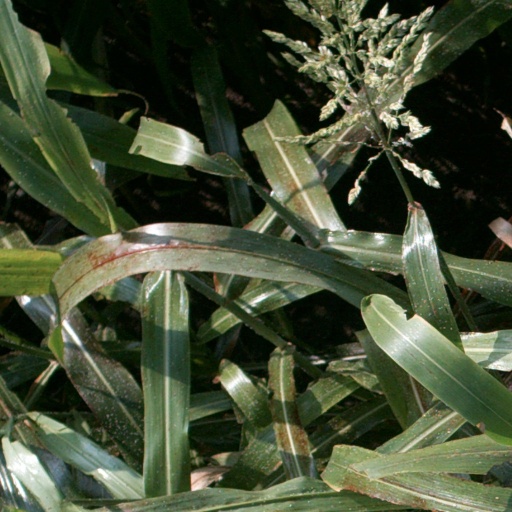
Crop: sorghum